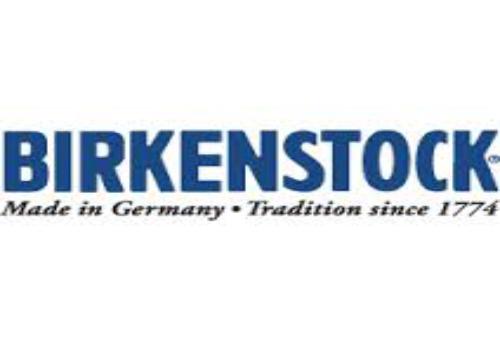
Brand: Birkenstock
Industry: Clothes